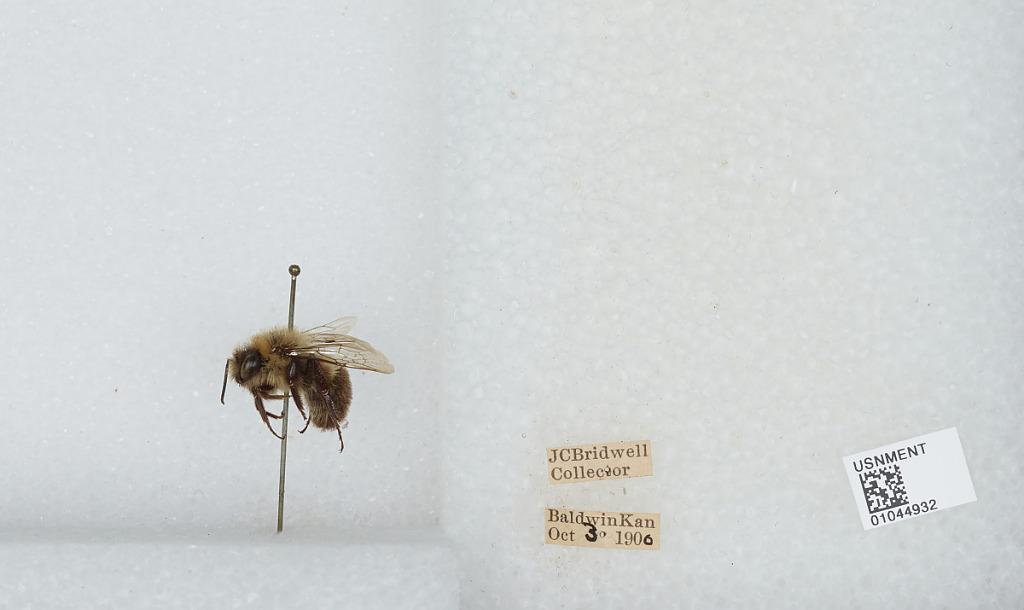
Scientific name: Bombus sp.
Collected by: J. Bridwell
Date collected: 1900-10-3
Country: United States
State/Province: Kansas
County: Douglas
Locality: Baldwin
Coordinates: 38.7775, -95.1875